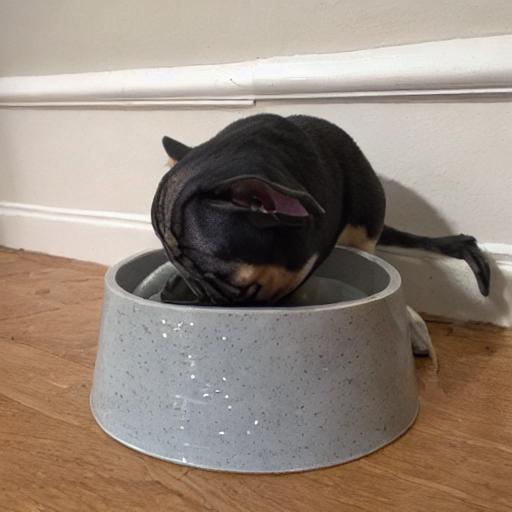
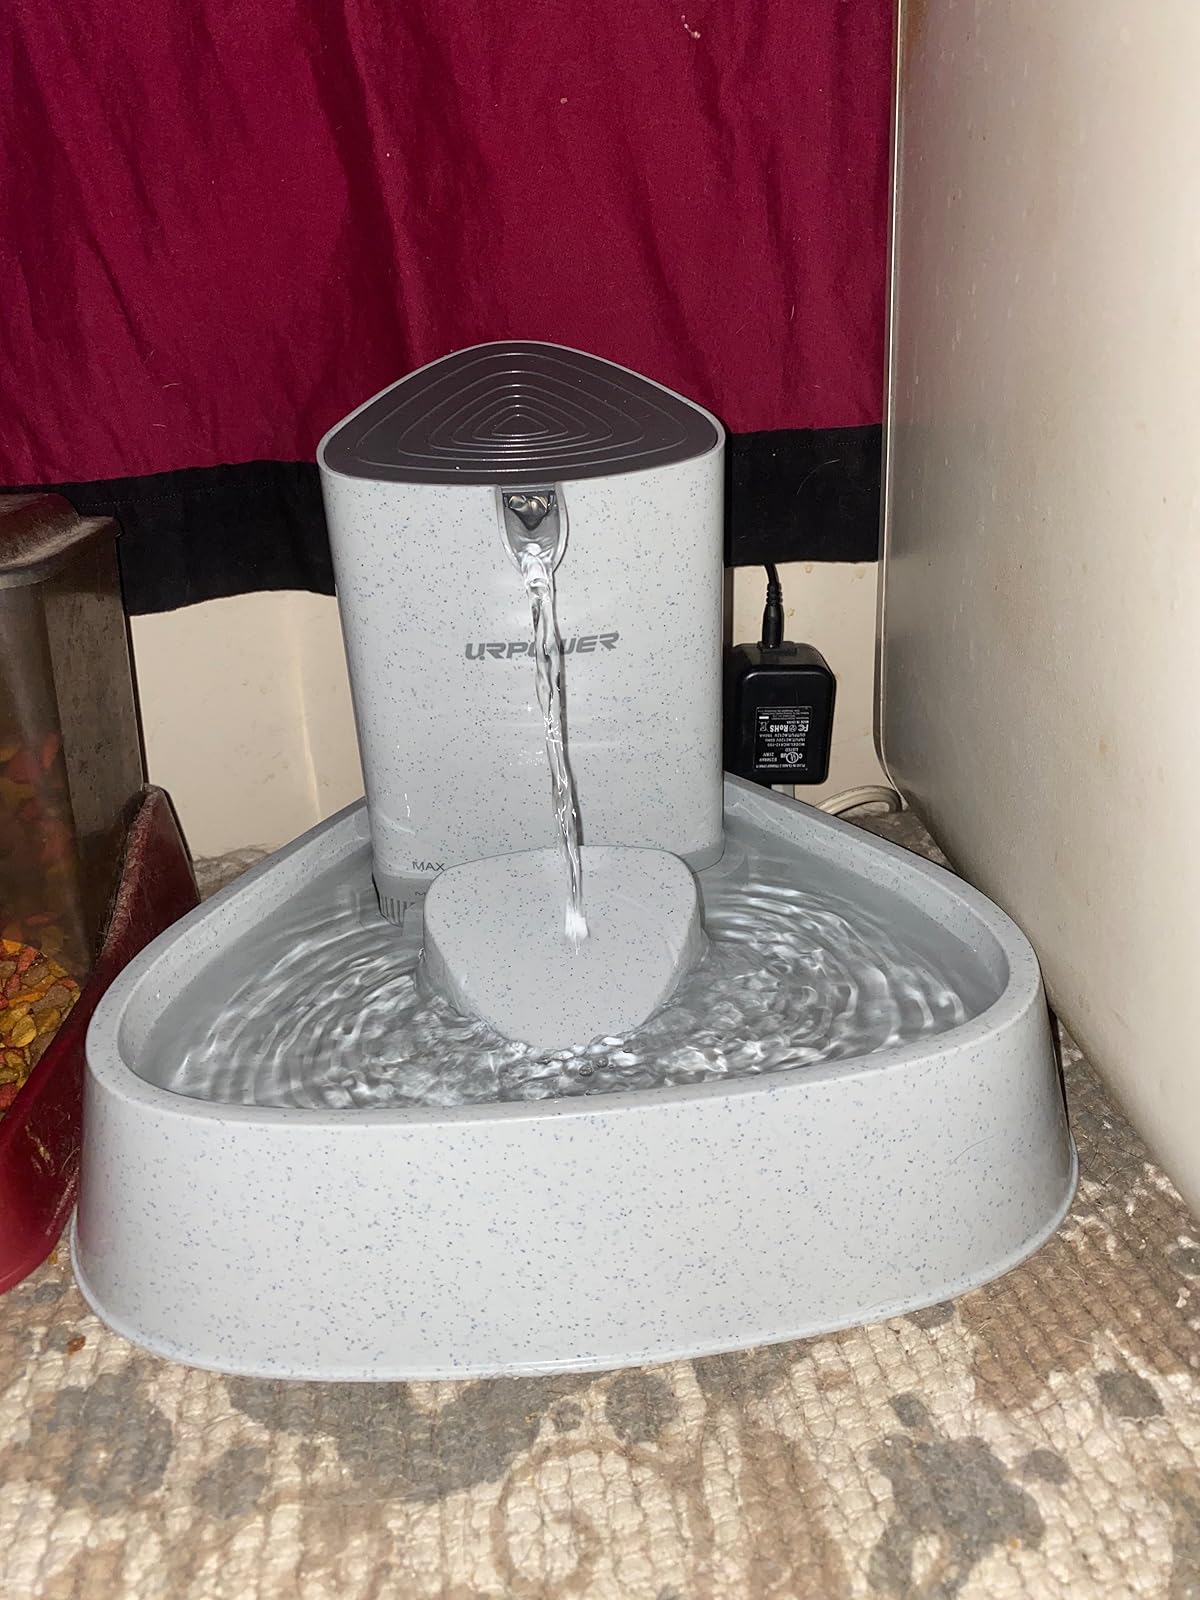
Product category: items_bowl
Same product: no